Kolmogorov–Zurbenko filter

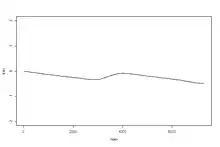
Figure 6: Application of to the data in Figure 5a. A regular low pass filter can not reproduce the break in the long term component.

Adaptive version of KZ filter, called KZ adaptive (KZA) filter, was developed for a search of breaks in nonparametric signals covered by heavy noise.. The KZA filter first identifies potential time intervals when a break occurs. It then examines these time intervals more carefully by reducing the window size so that the resolution of the smoothed outcome increases.